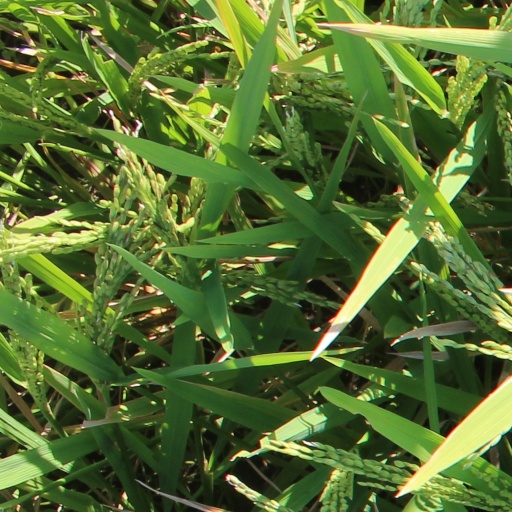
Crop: rice